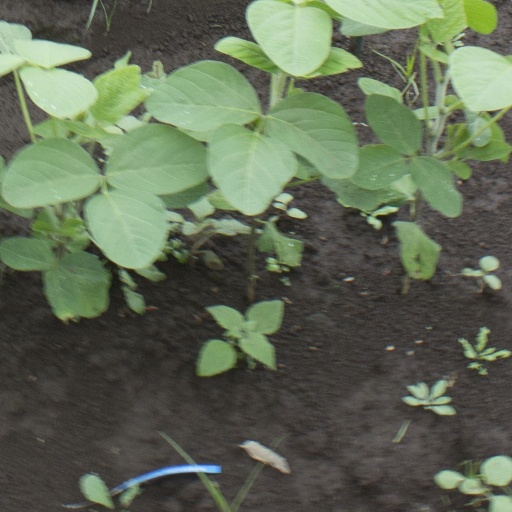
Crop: soybean